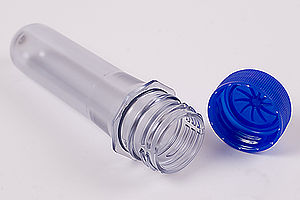
Formblæsning
Råmateriale til en PET-flaske før formblæsning
Formblæsning er en af de mest almindelige metoder til fremstilling af ting af termoplast med hulkroppe. Metoden er en videreudvikling af ekstrudering, og fungerer lidt som glaspustning. En rør trykkes ud fra en ekstruder, og ned i et kammer som har den ønskede form. Når polymerrøret er lige så langt som formen, lukkes kammeret helt og gas strømmer ind. Gassen fylder røret, og presser det ud til det har samme form som kammeret. Formen kan derefter nedkøles og produktet tages ud. Et vigtigt eksempel på denne proces er fremstillingen af PET-flasker.